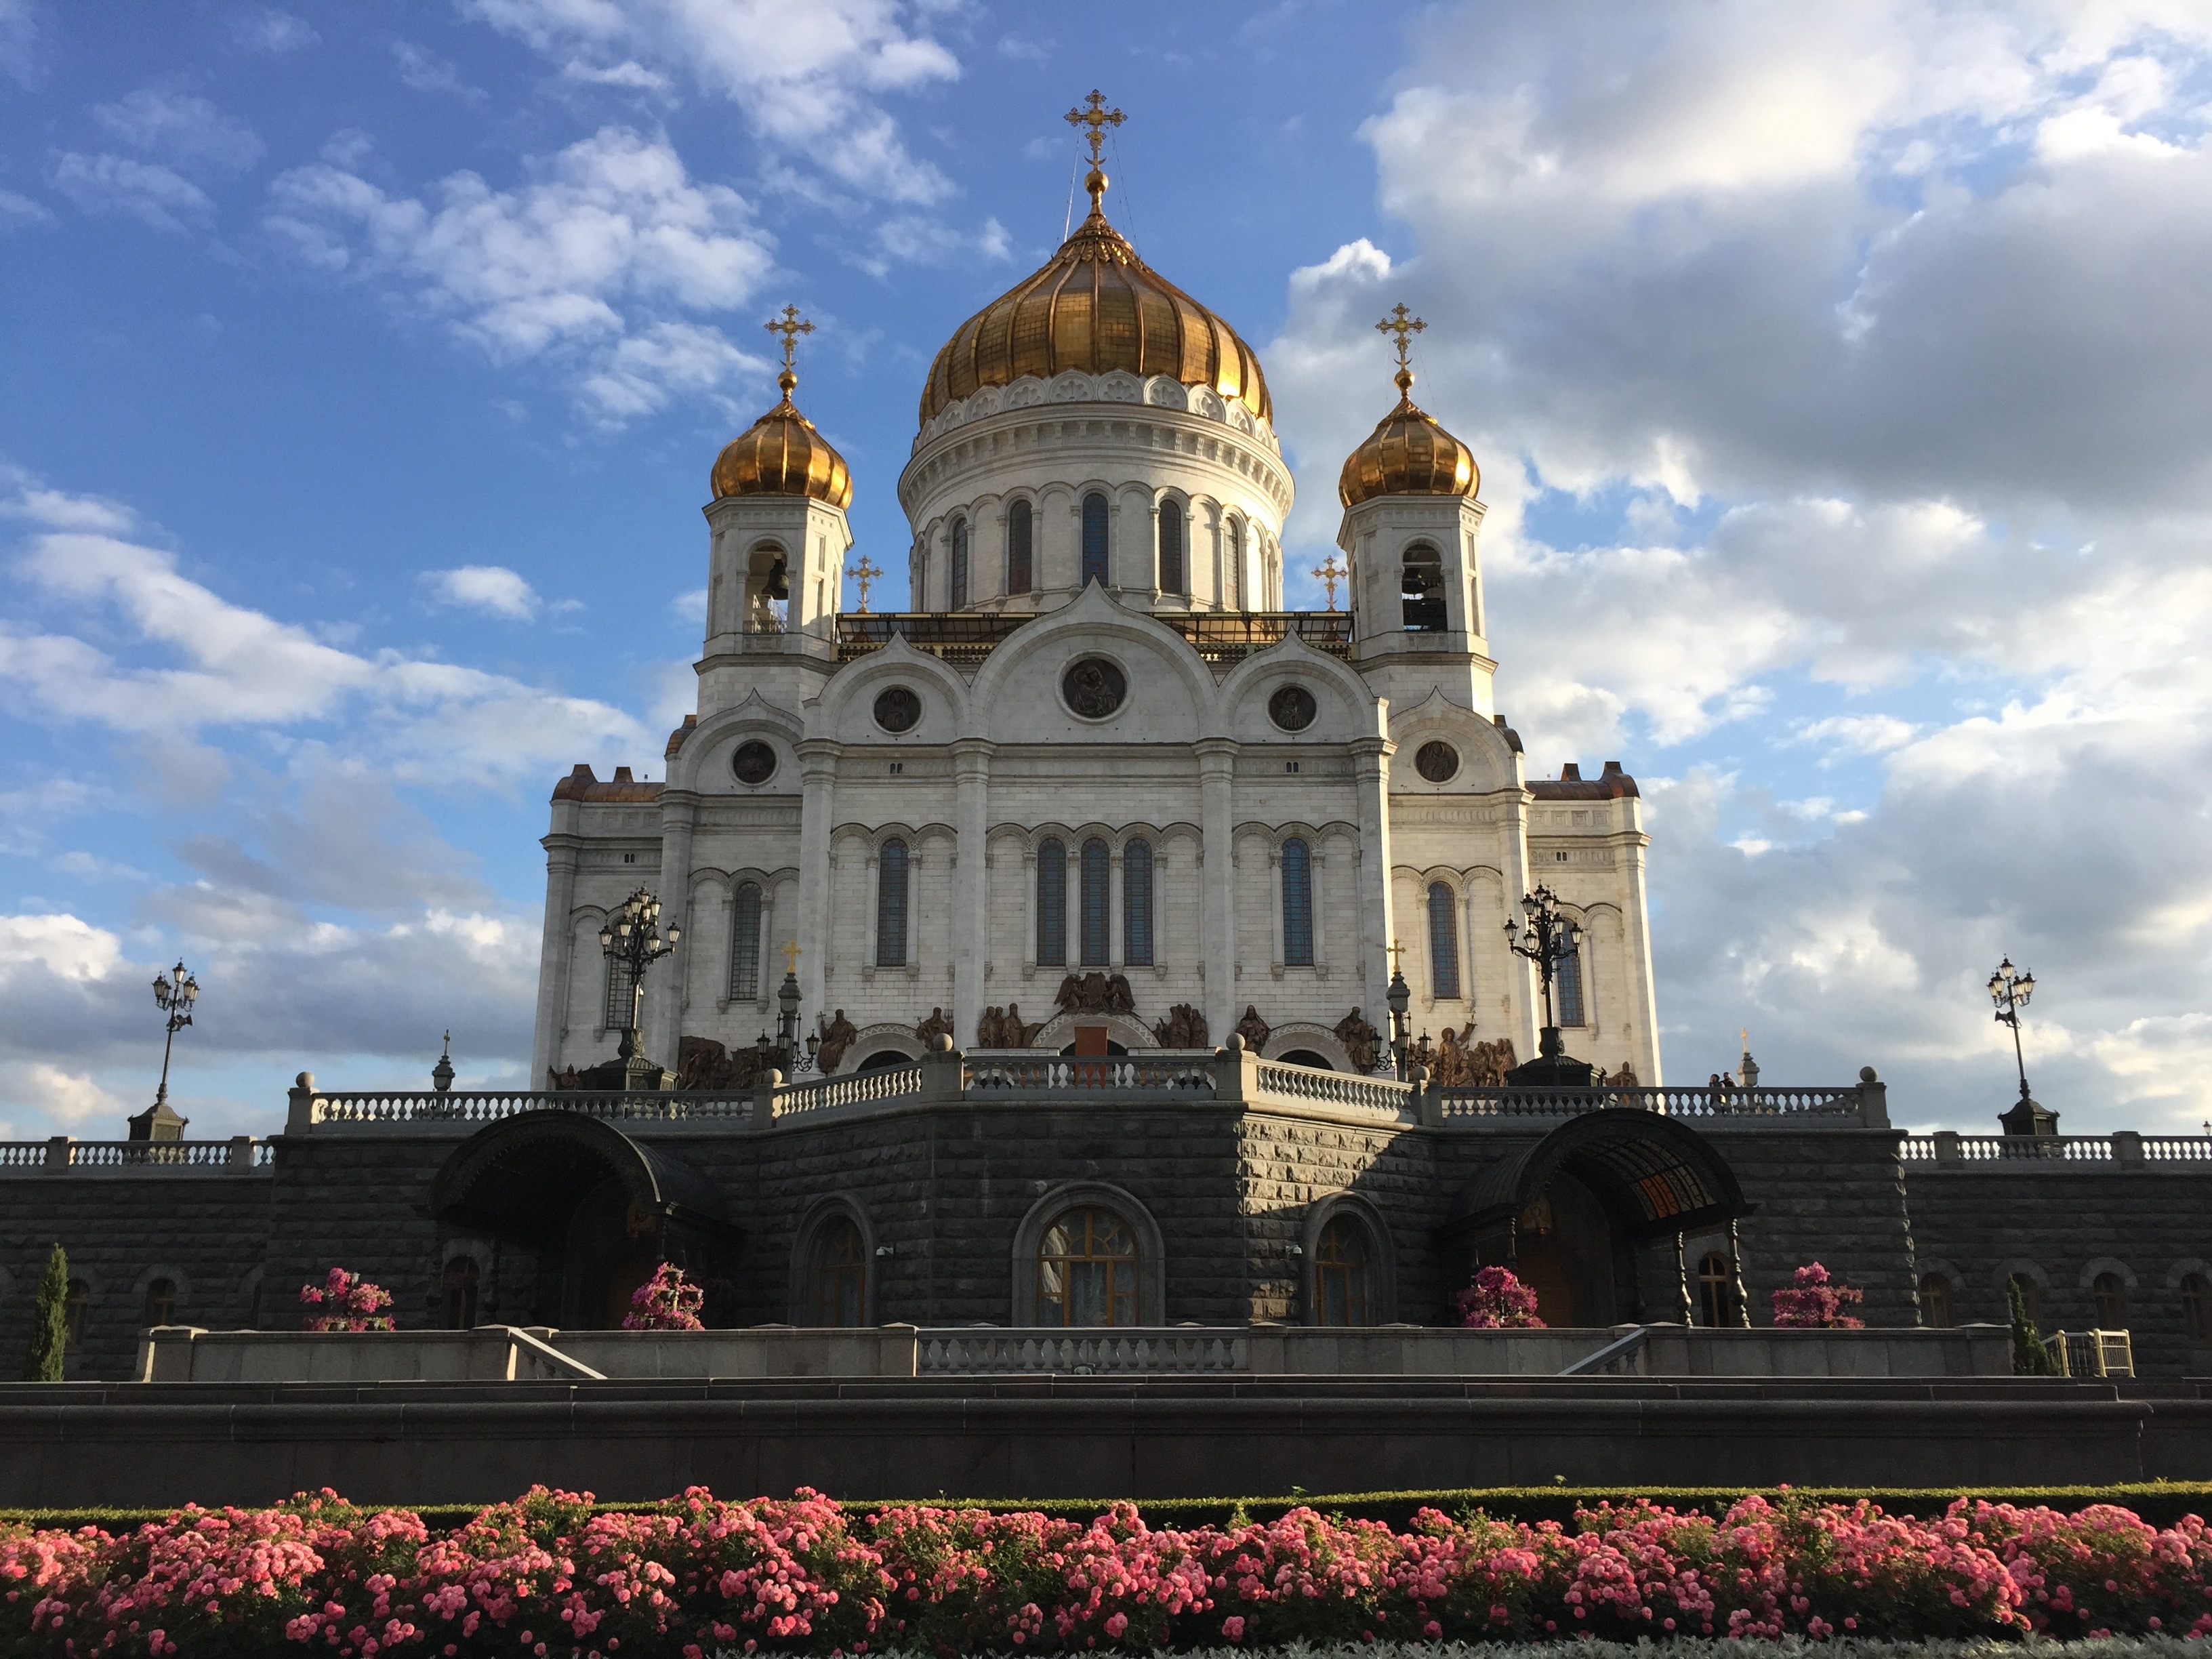
architecture, building, chateau, cityscape, tower, religion, landmark, church, cathedral, historic, tourism, place of worship, culture, history, moscow, russia, christ the saviour